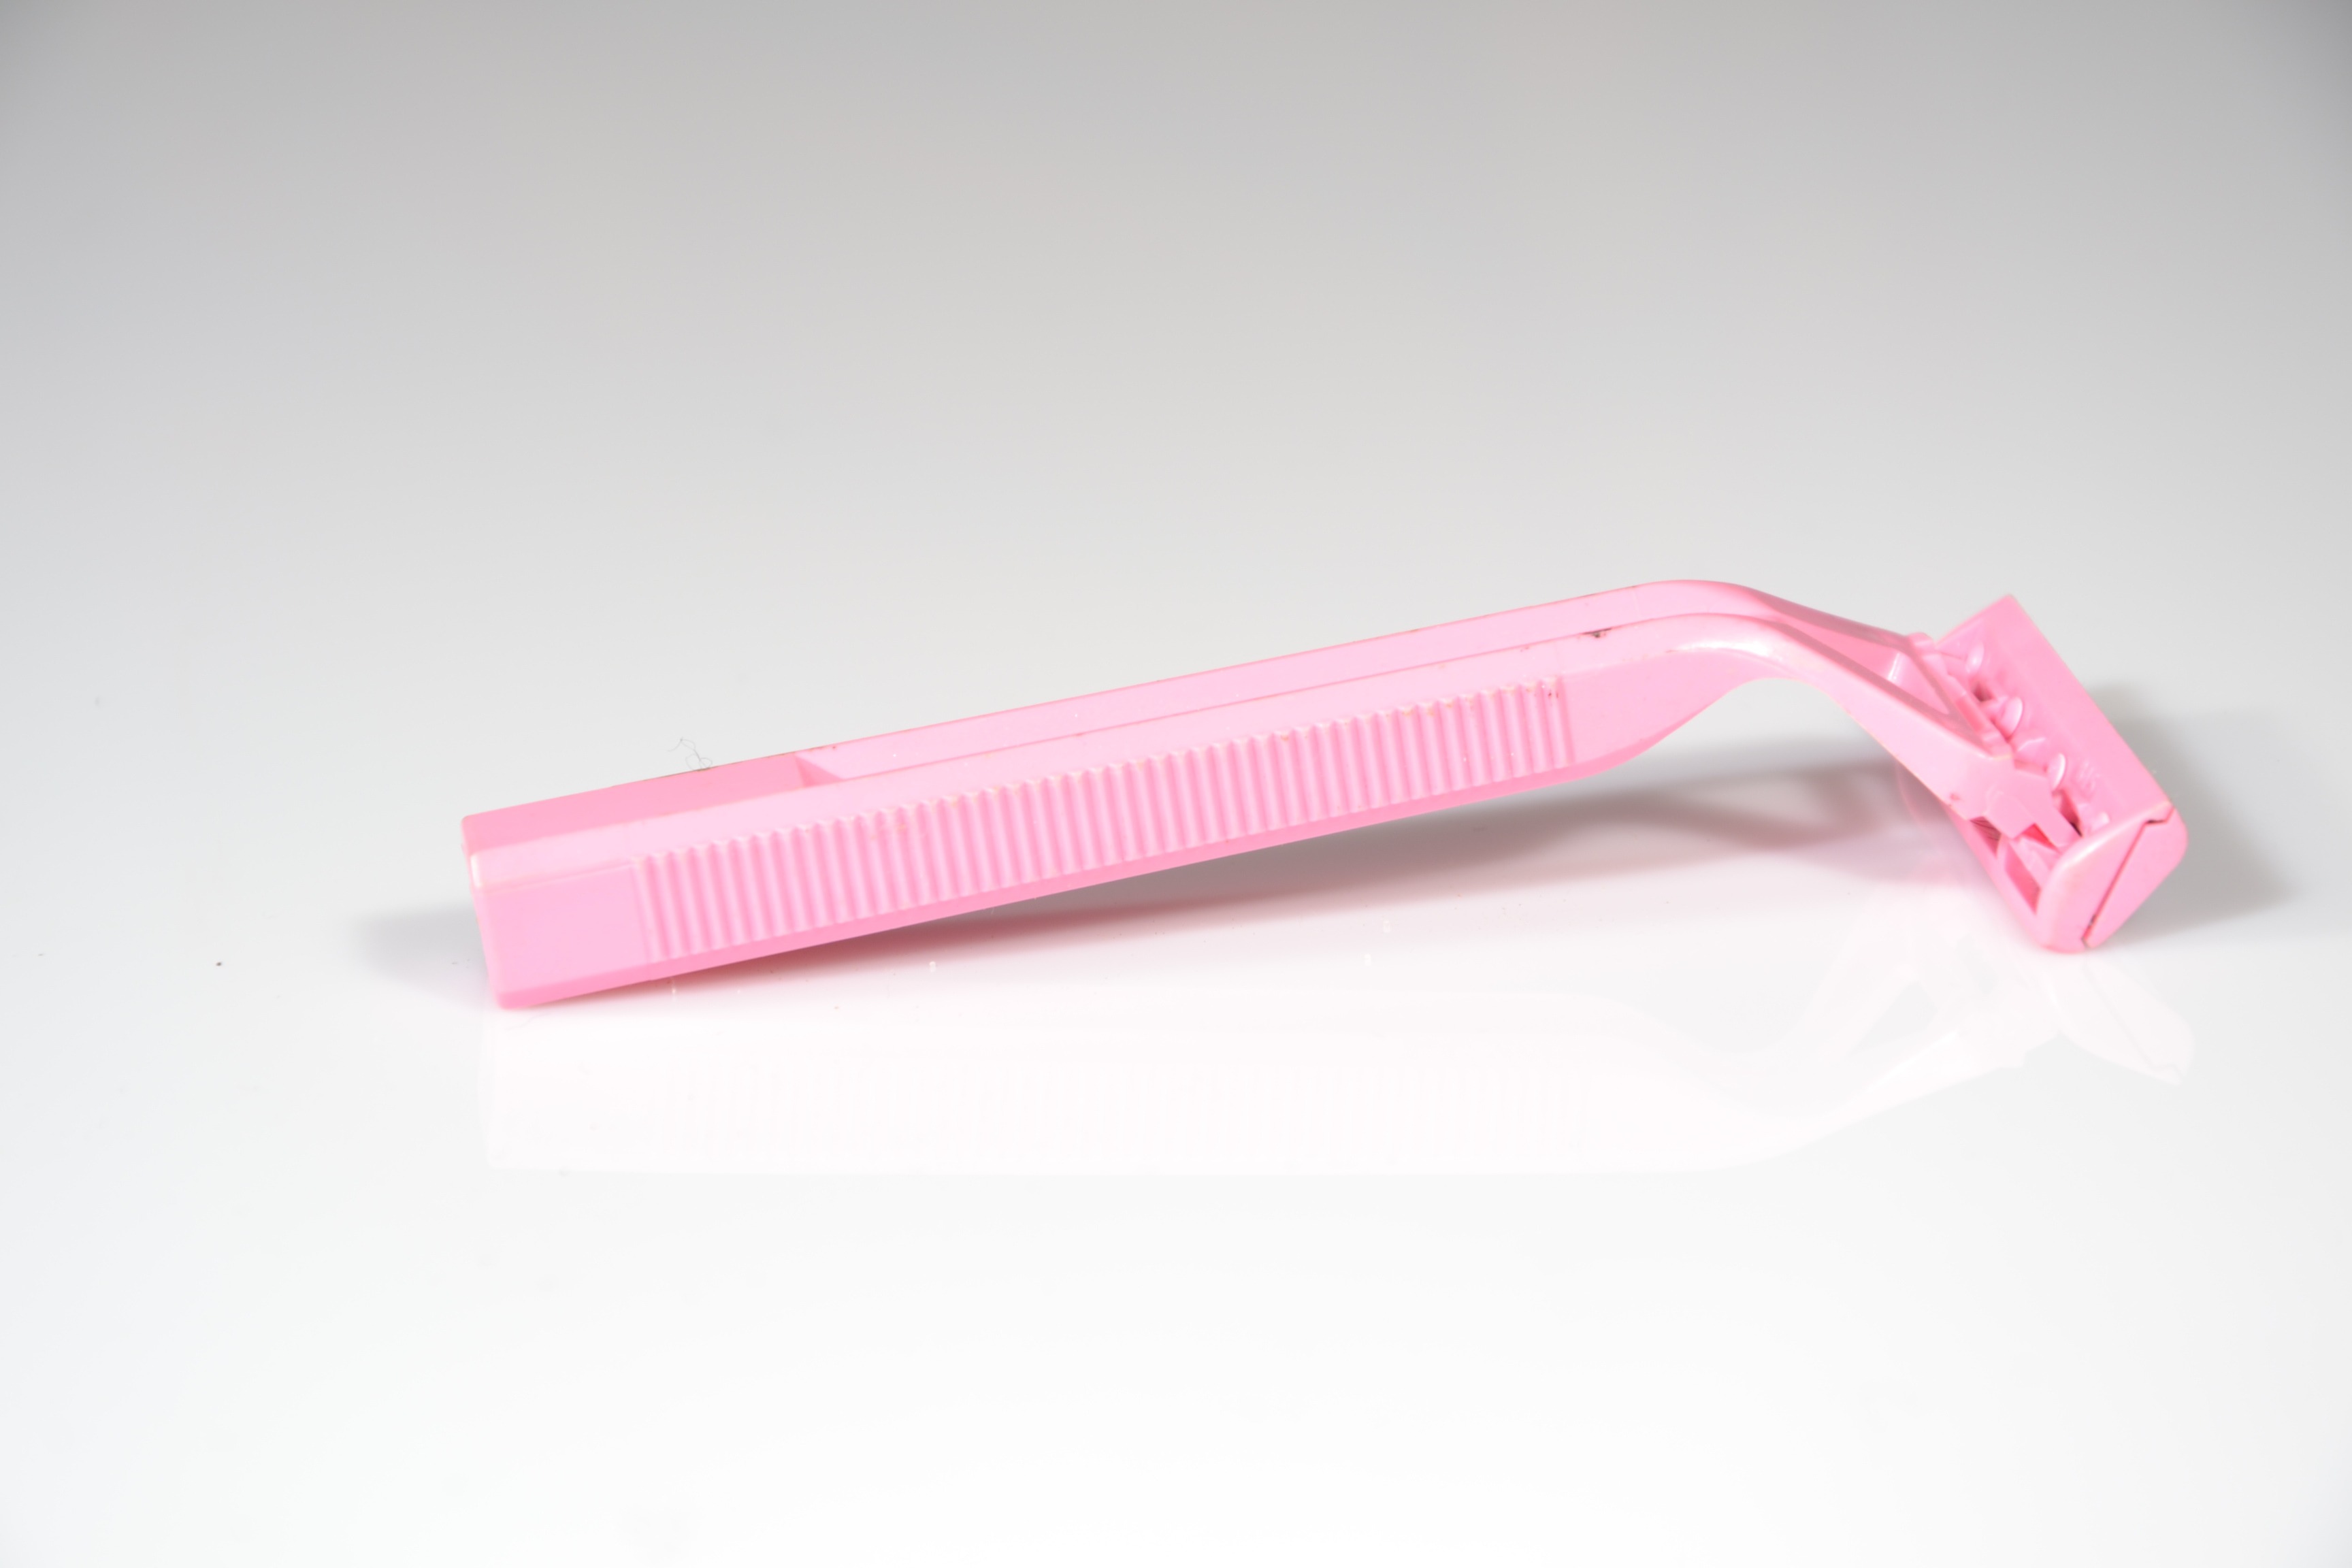
hair, pink, shaving, glasses, eyewear, magenta, shave, shaver, fashion accessory, vision care, hair accessory